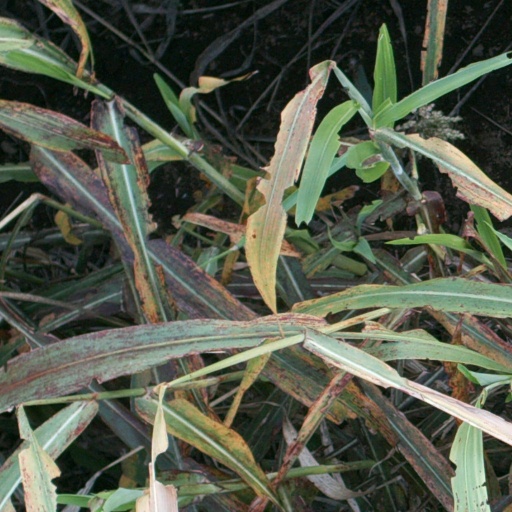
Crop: sorghum